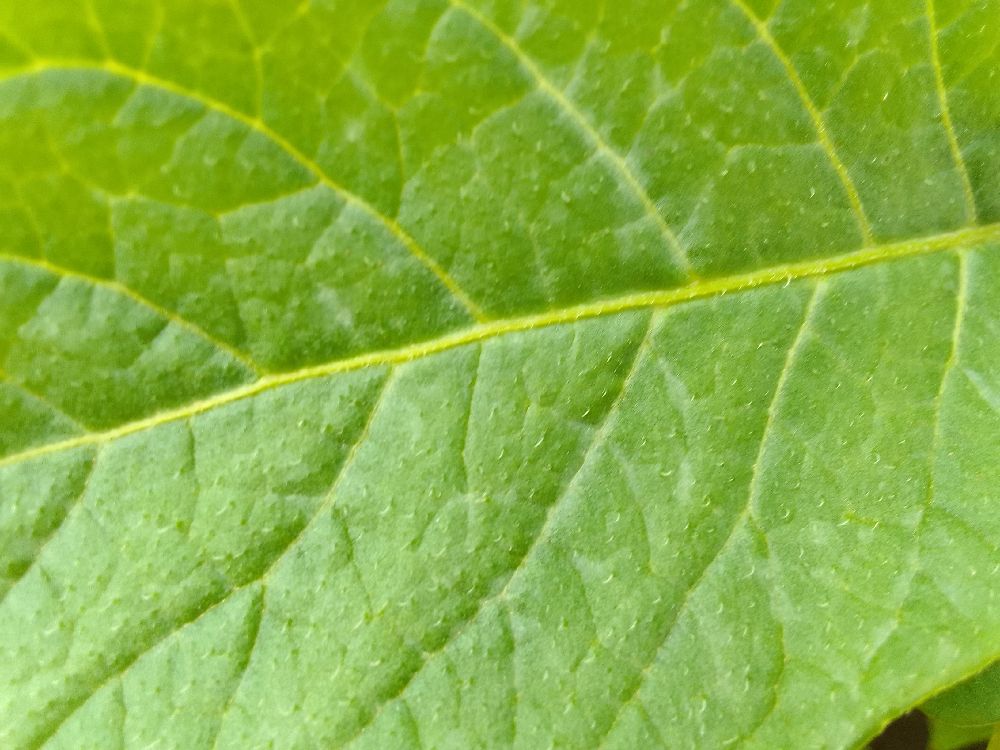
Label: Healthy